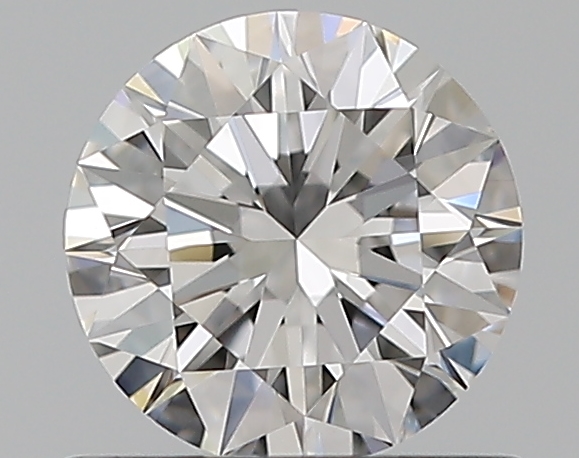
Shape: round
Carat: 0.62
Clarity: VVS2
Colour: D
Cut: EX
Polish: EX
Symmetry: EX
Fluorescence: F
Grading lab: GIA
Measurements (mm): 5.47 x 5.49 x 3.37